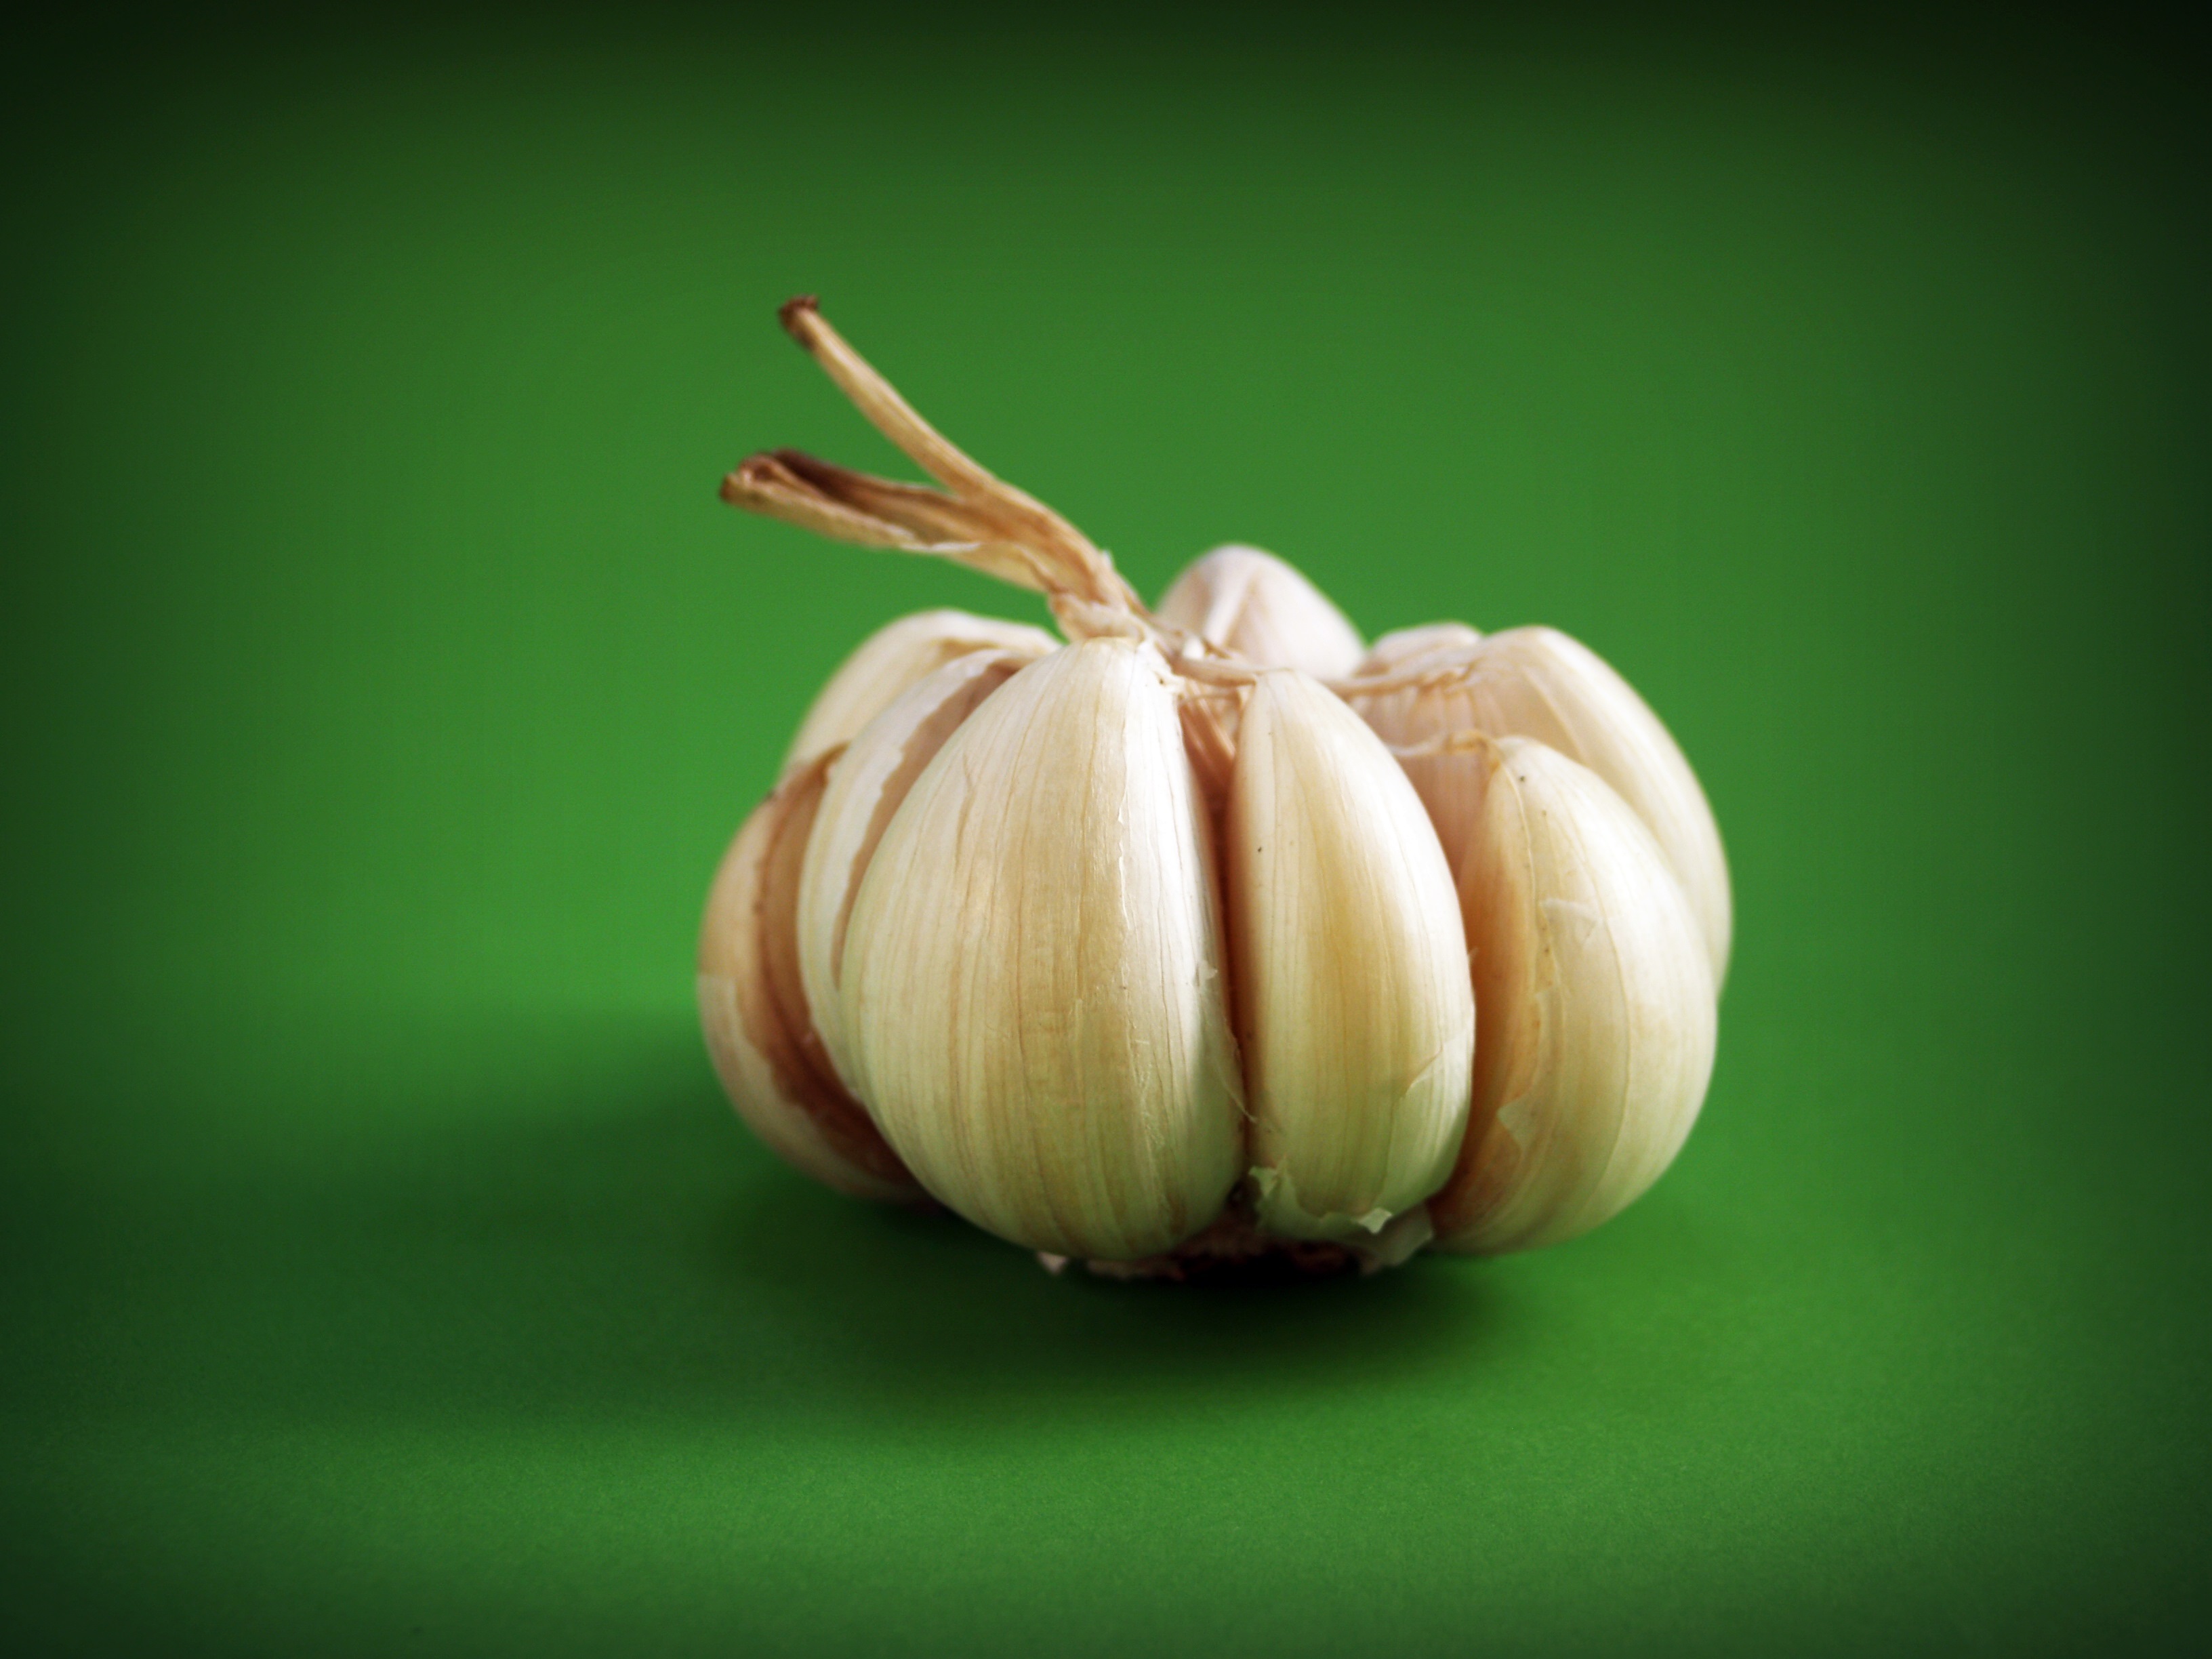
group, plant, white, photography, fruit, leaf, flower, isolated, part, ripe, food, green, spice, harvest, ingredient, garlic, produce, vegetable, bulb, natural, fresh, object, closeup, pink, healthy, life, close up, clove, seasoning, condiment, eating, three, nutrition, spicy, meals, still, vitamins, organic, aromatic, parsley, nobody, macro photography, flavor, flowering plant, spiciness, plant stem, land plant, onion genus